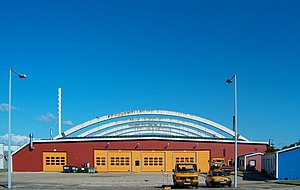
Arkitektfirmaet C. F. Møller / Byggerier
Garageanlæg for Århus sporveje
Værksted og garageanlæg for Århus sporveje, Gustav Holms Vej 30, DK-8200, Århus N udført af C.F. Møllers tegnestue
C. F. Møller Architects, tidligere C. F. Møllers Tegnestue, er en af Skandinaviens ældste og største arkitektvirksomheder og blev grundlagt i 1924 af C.F. Møller i Aarhus, hvor det stadig har hovedsæde. Øvrige tegnestuer findes også i København, Aalborg, Oslo, Stockholm, London og Berlin.